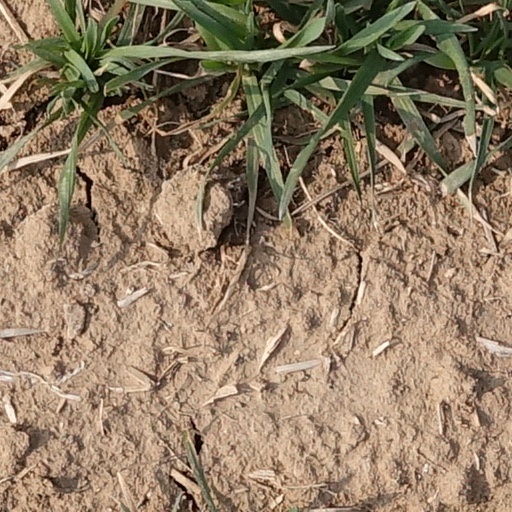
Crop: wheat